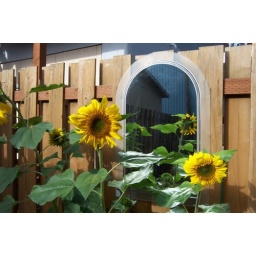
I found the mirror on the sidewalk in town.